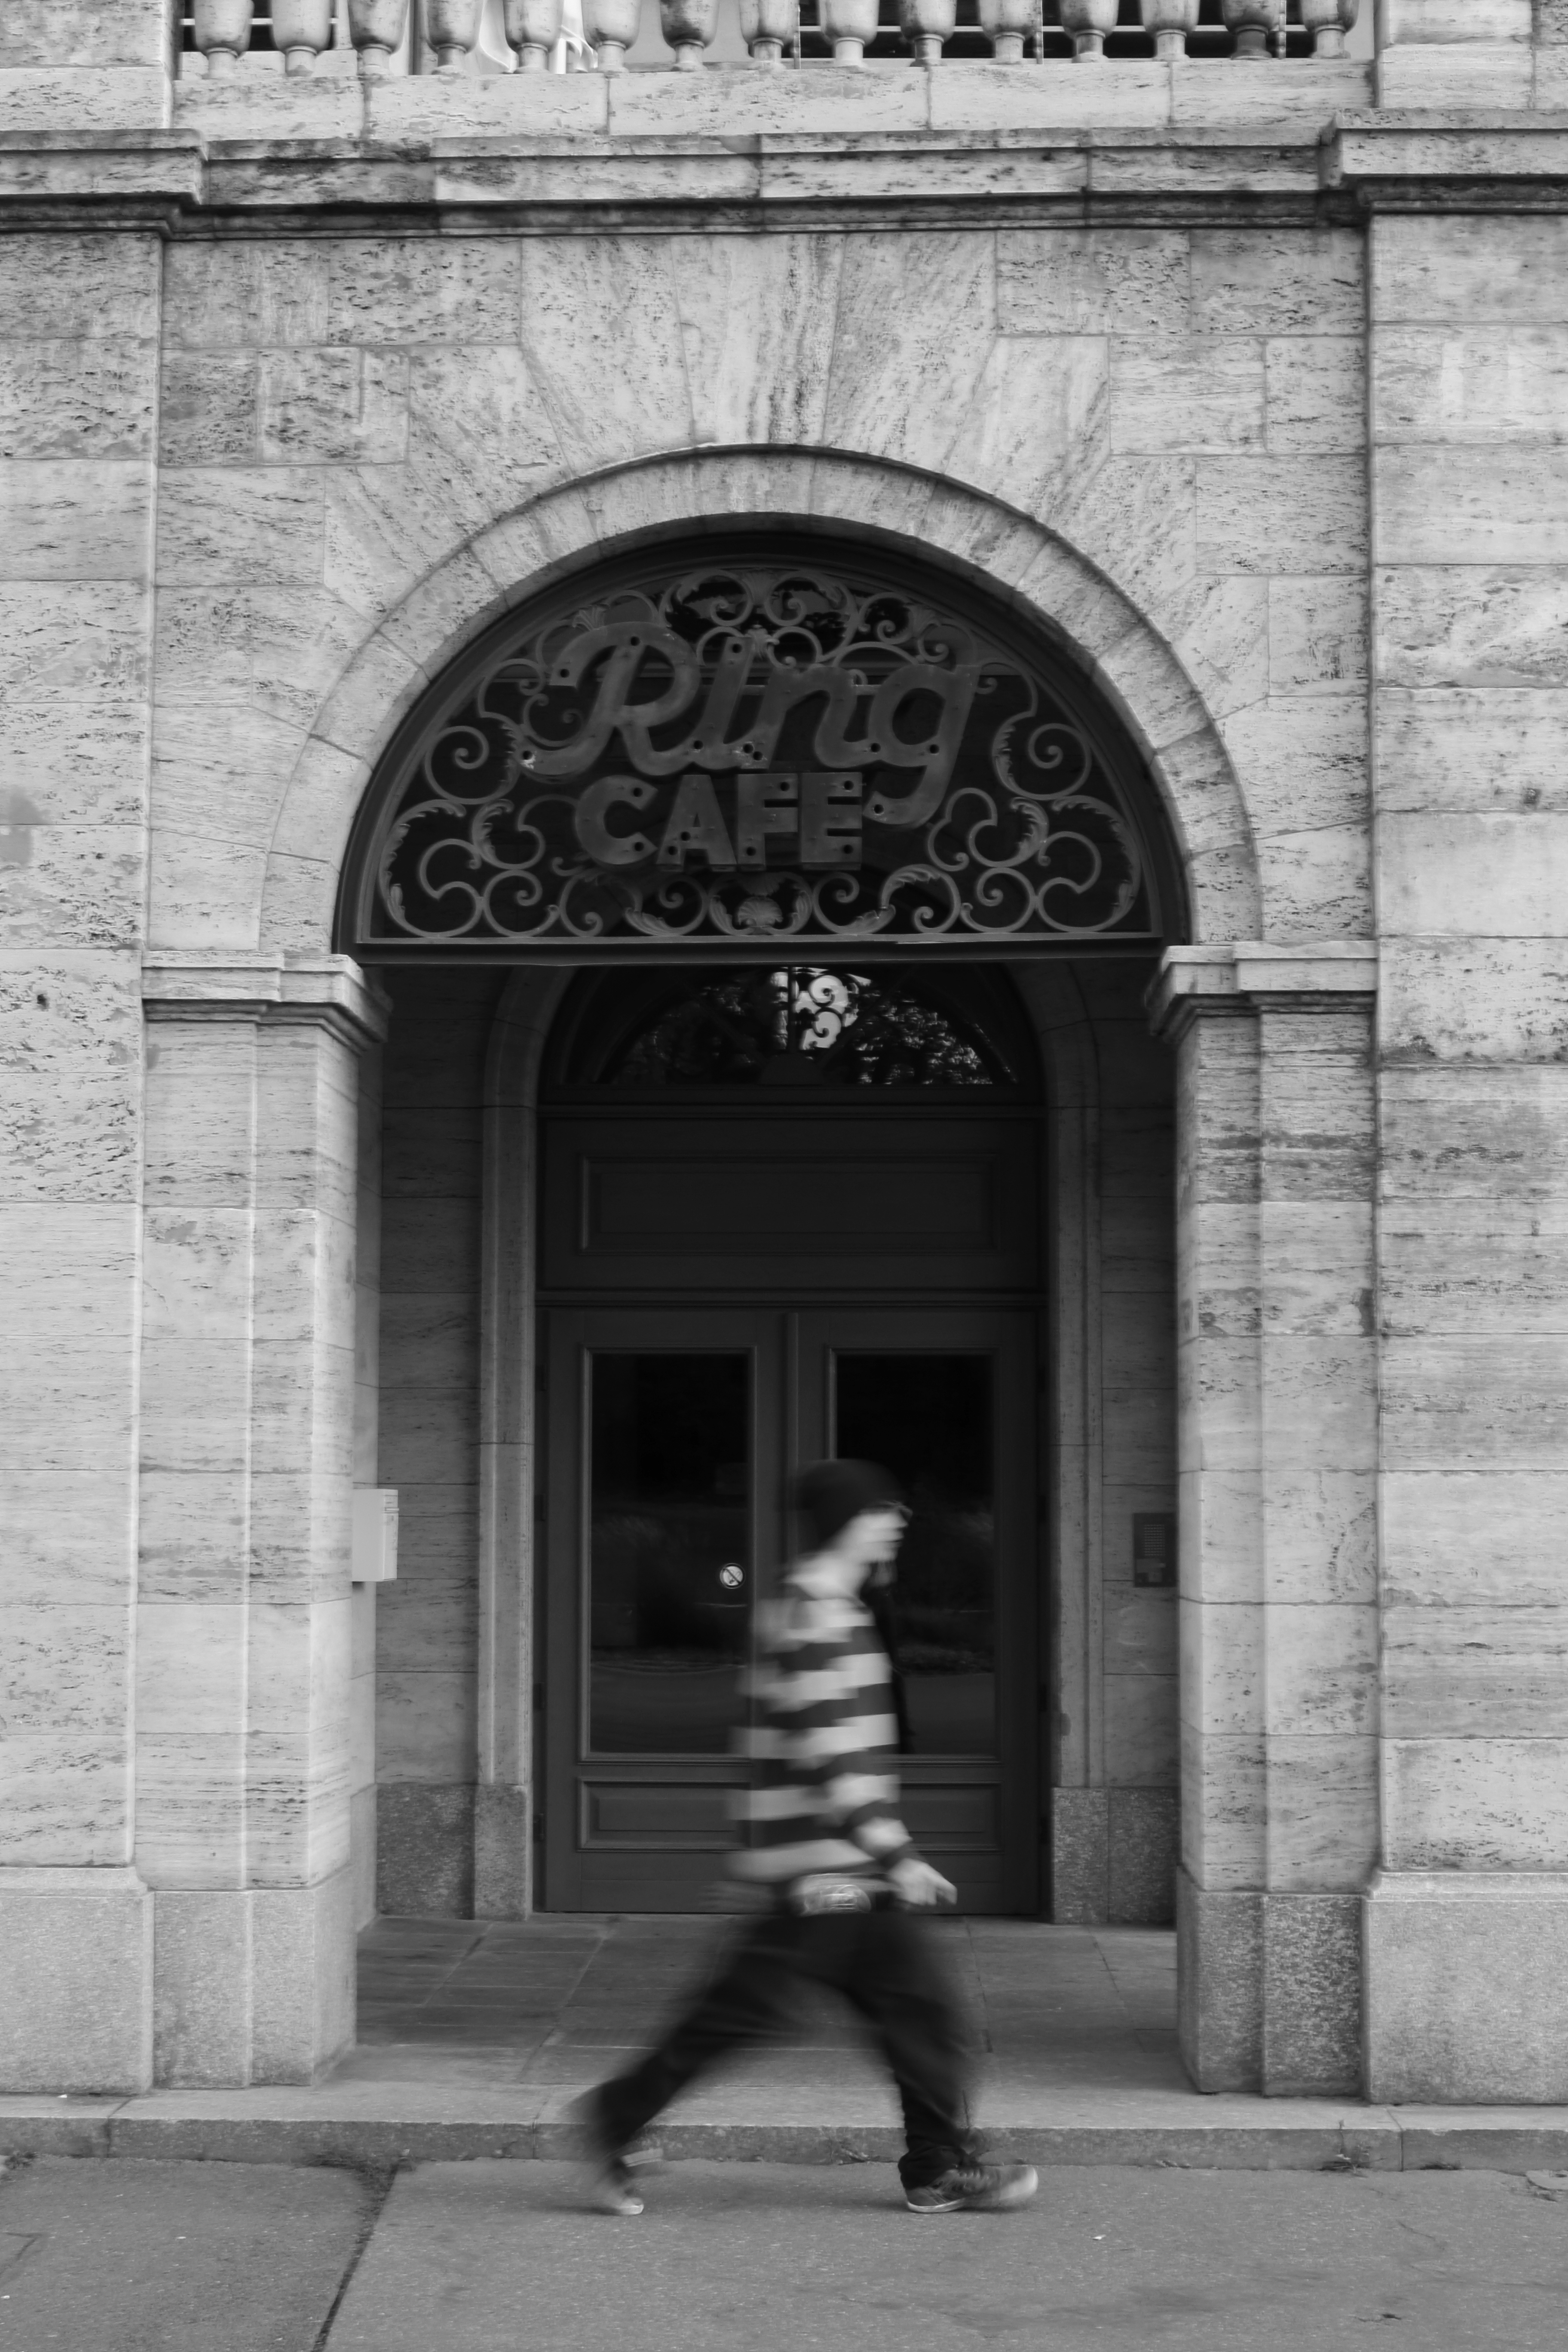
black and white, architecture, people, road, white, street, statue, arch, facade, black, monochrome, bw, blackandwhite, blackwhite, infrastructure, symmetry, photograph, germany, deutschland, alemania, allemagne, leipzig, sw, schwarzweiss, schwarzweis, image, streetscene, sachsen, saxonia, germania, leute, strassenszene, schwarzweissfotografie, publicplace, ffentlicherplatz, schwarzweisfotografie, streetphotopgraphy, monochrome photography